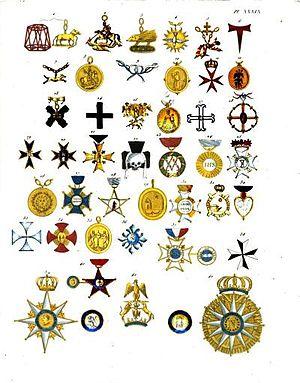
Les ordres de chevalerie apparaissent au XIVᵉ siècle. S'ils affirment dans leurs statuts leur volonté de régénérer la chevalerie ou plutôt l'esprit chevaleresque, leur création s'explique aussi par des raisons politiques. Beaucoup d'ordres disparurent rapidement, mais certains encore en vigueur, ne doivent pas être confondus avec les créations, au XIXᵉ siècle principalement, de pseudo-ordres, dits ordres de fantaisie.